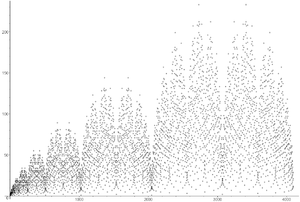
Représentation graphique des points [n,s(n)] où s(n) est la suite diatomique de Stern définie par s(1) = 1, s(2n) = s(n), s(2n+1) = s(n) + s(n+1)
En mathématiques, la suite diatomique de Stern est une suite d'entiers naturels introduite par le mathématicien Moritz Stern en 1858, et dont les premiers termes sont :